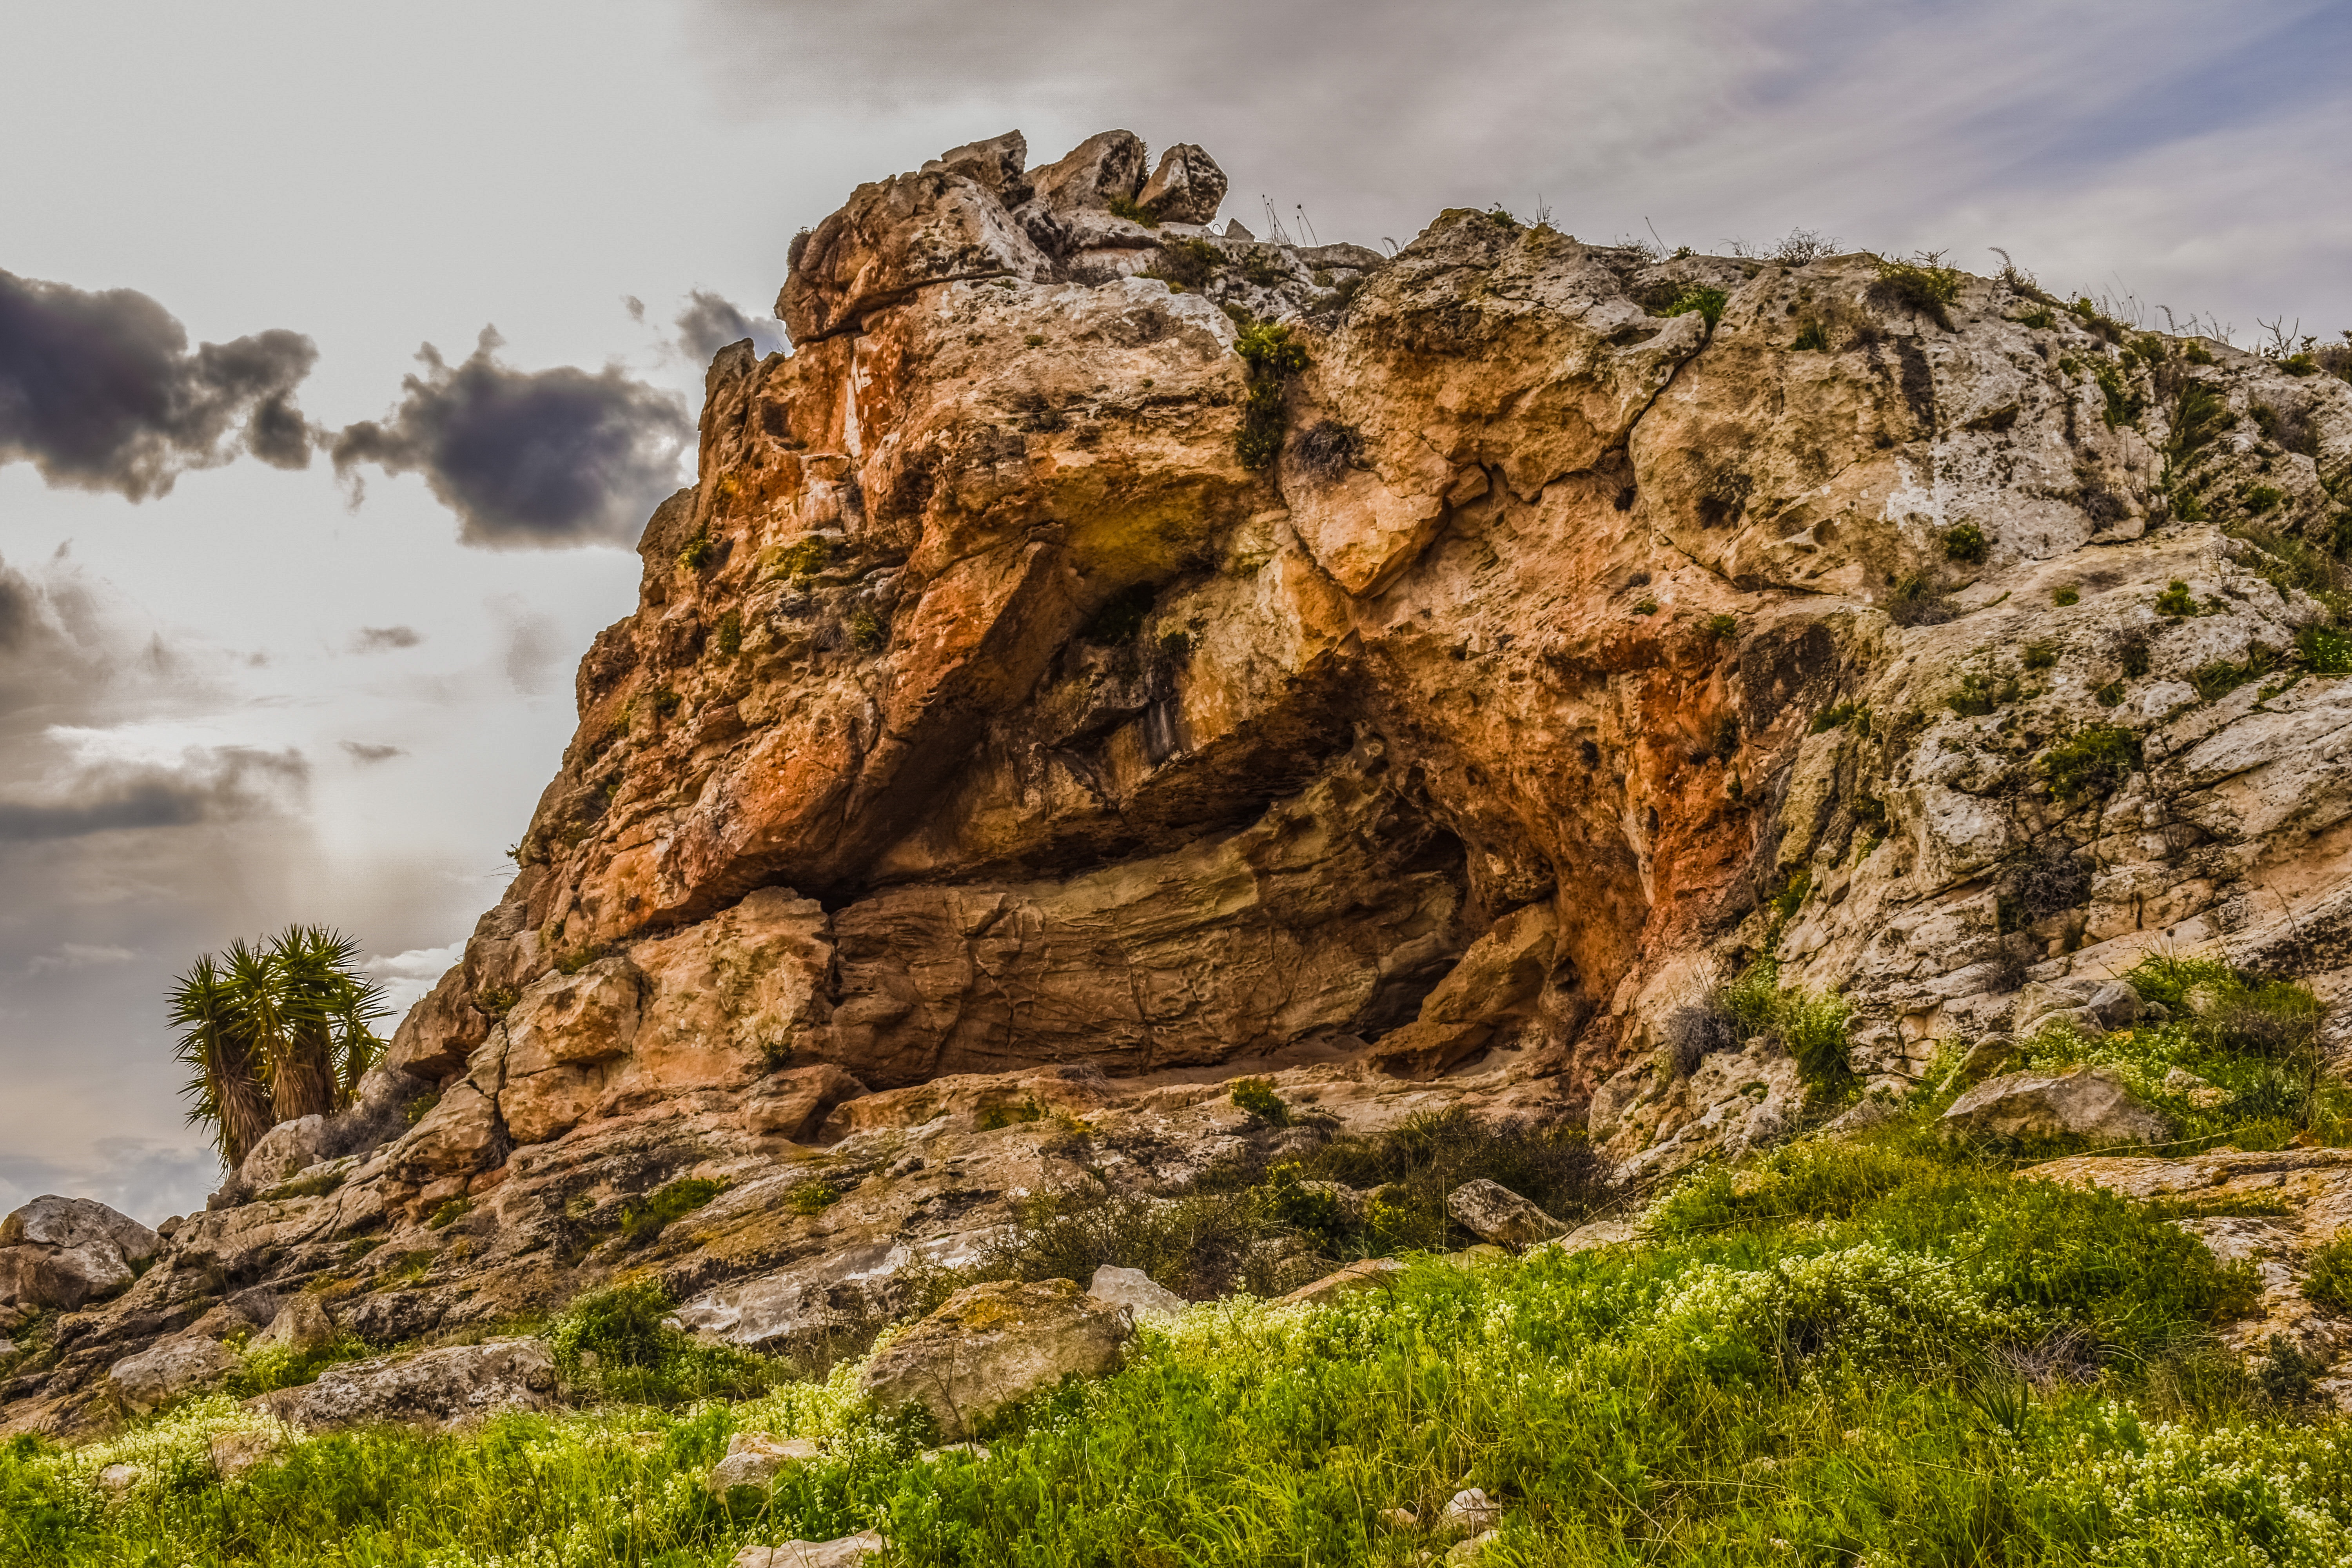
landscape, coast, tree, nature, rock, wilderness, mountain, hill, formation, cliff, scenery, terrain, material, ridge, geology, badlands, plateau, cyprus, paralimni, nature landscape, mountainous landforms, kokinogremos